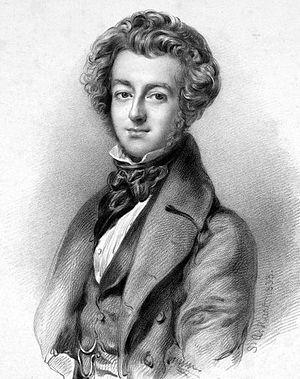
Charles Kensington Salaman, né le 3 mars 1814 à Londres où il est mort le 23 juin 1901, est un pianiste et compositeur britannique.